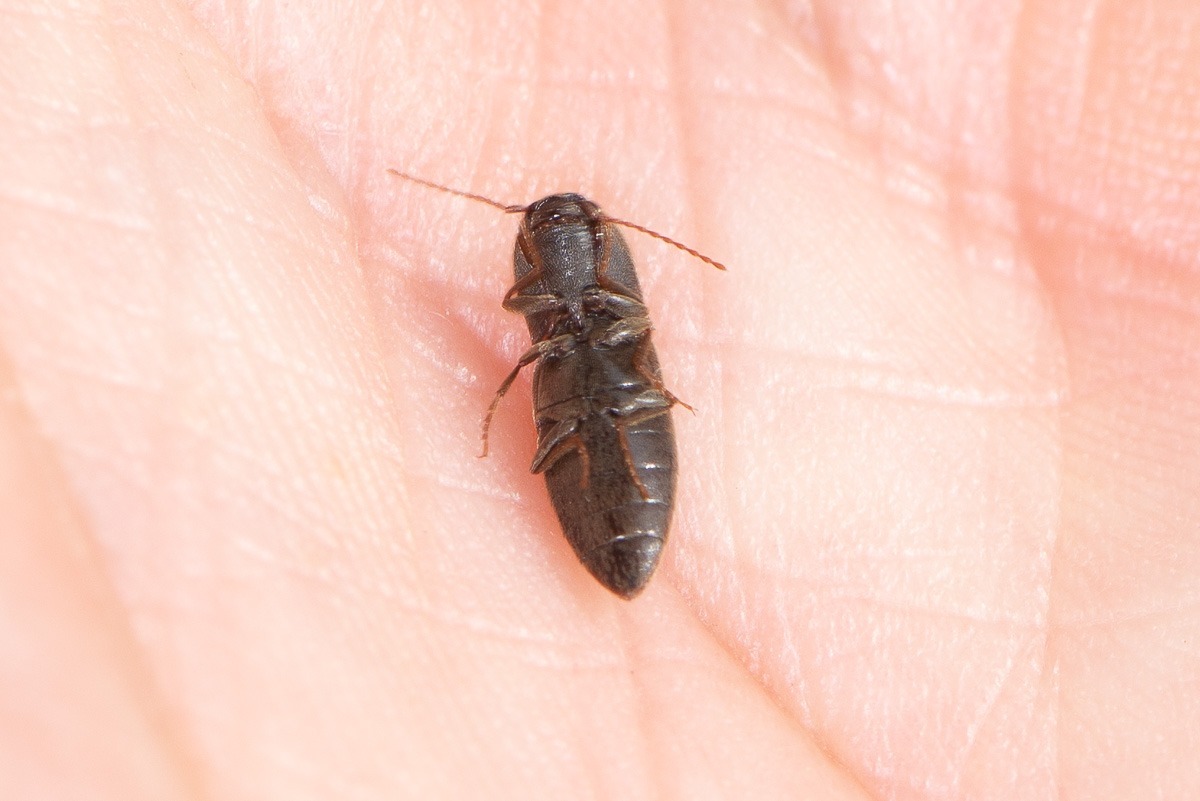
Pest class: clickbeetles_wireworms